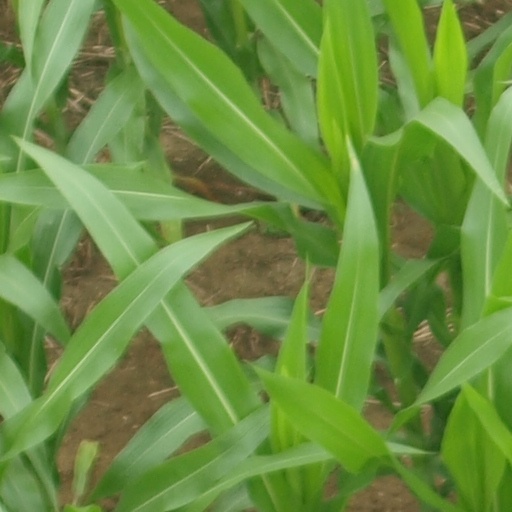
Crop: maize; corn